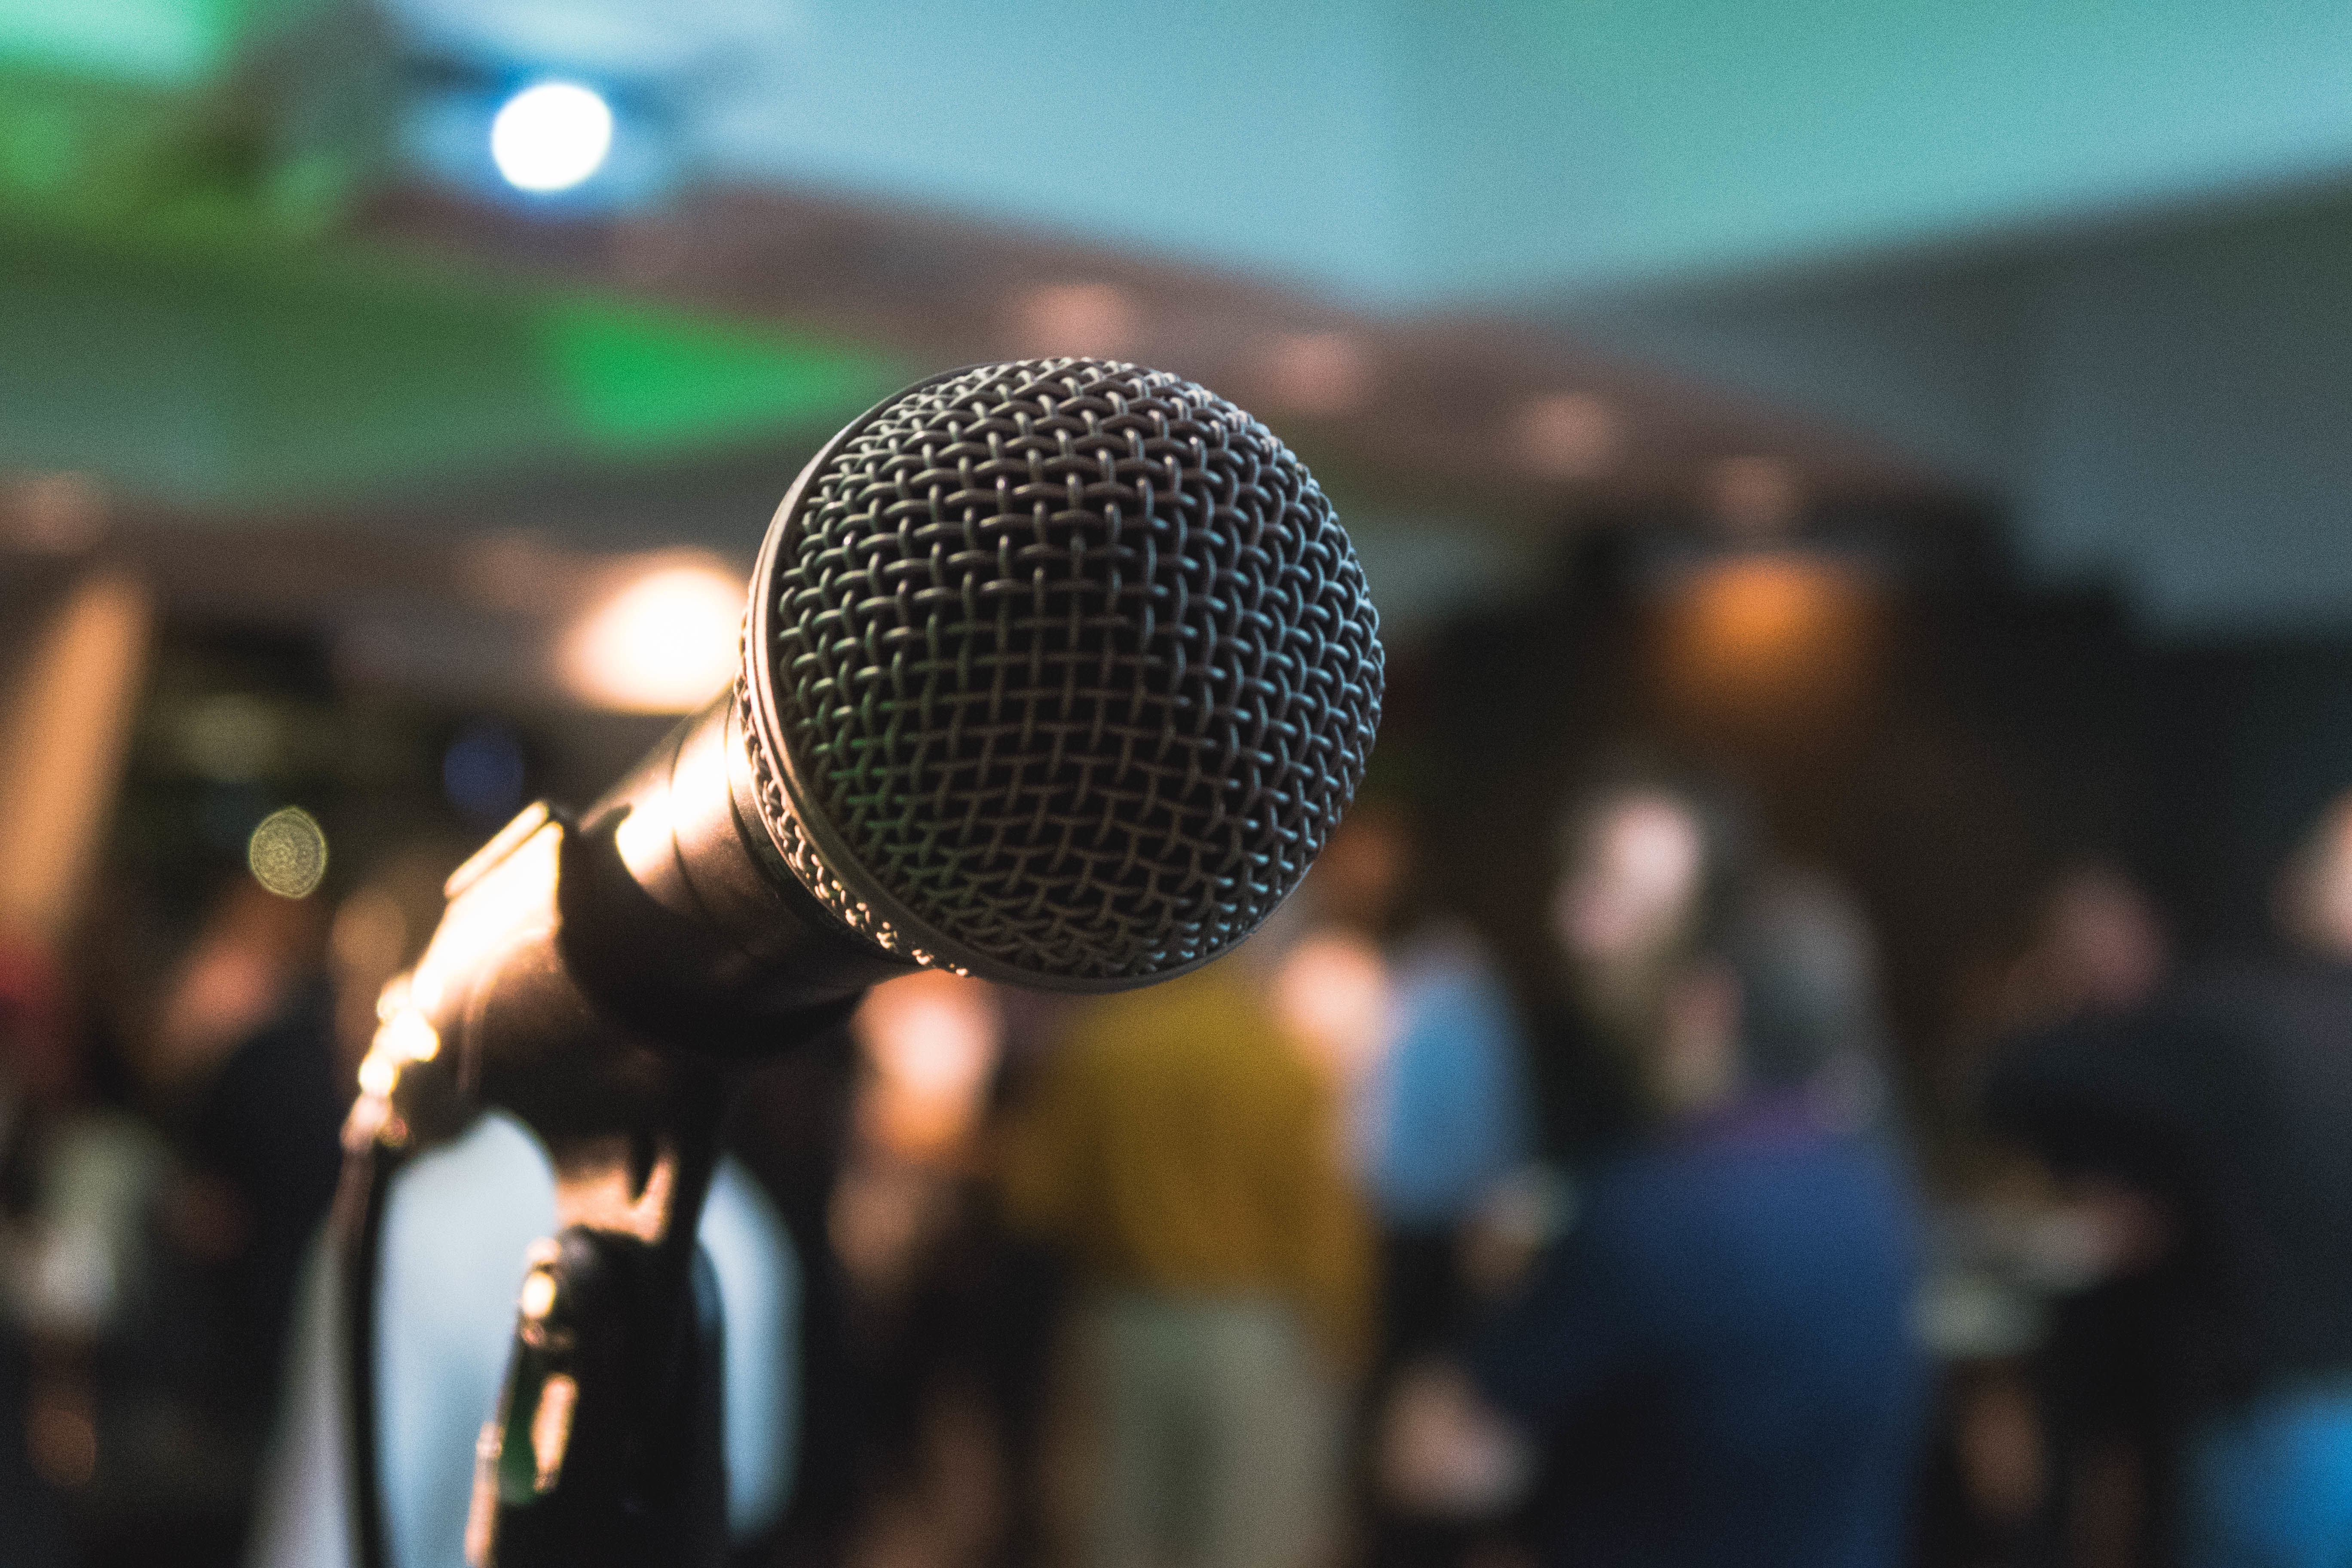
crowd, microphone, mic, karaoke, musical